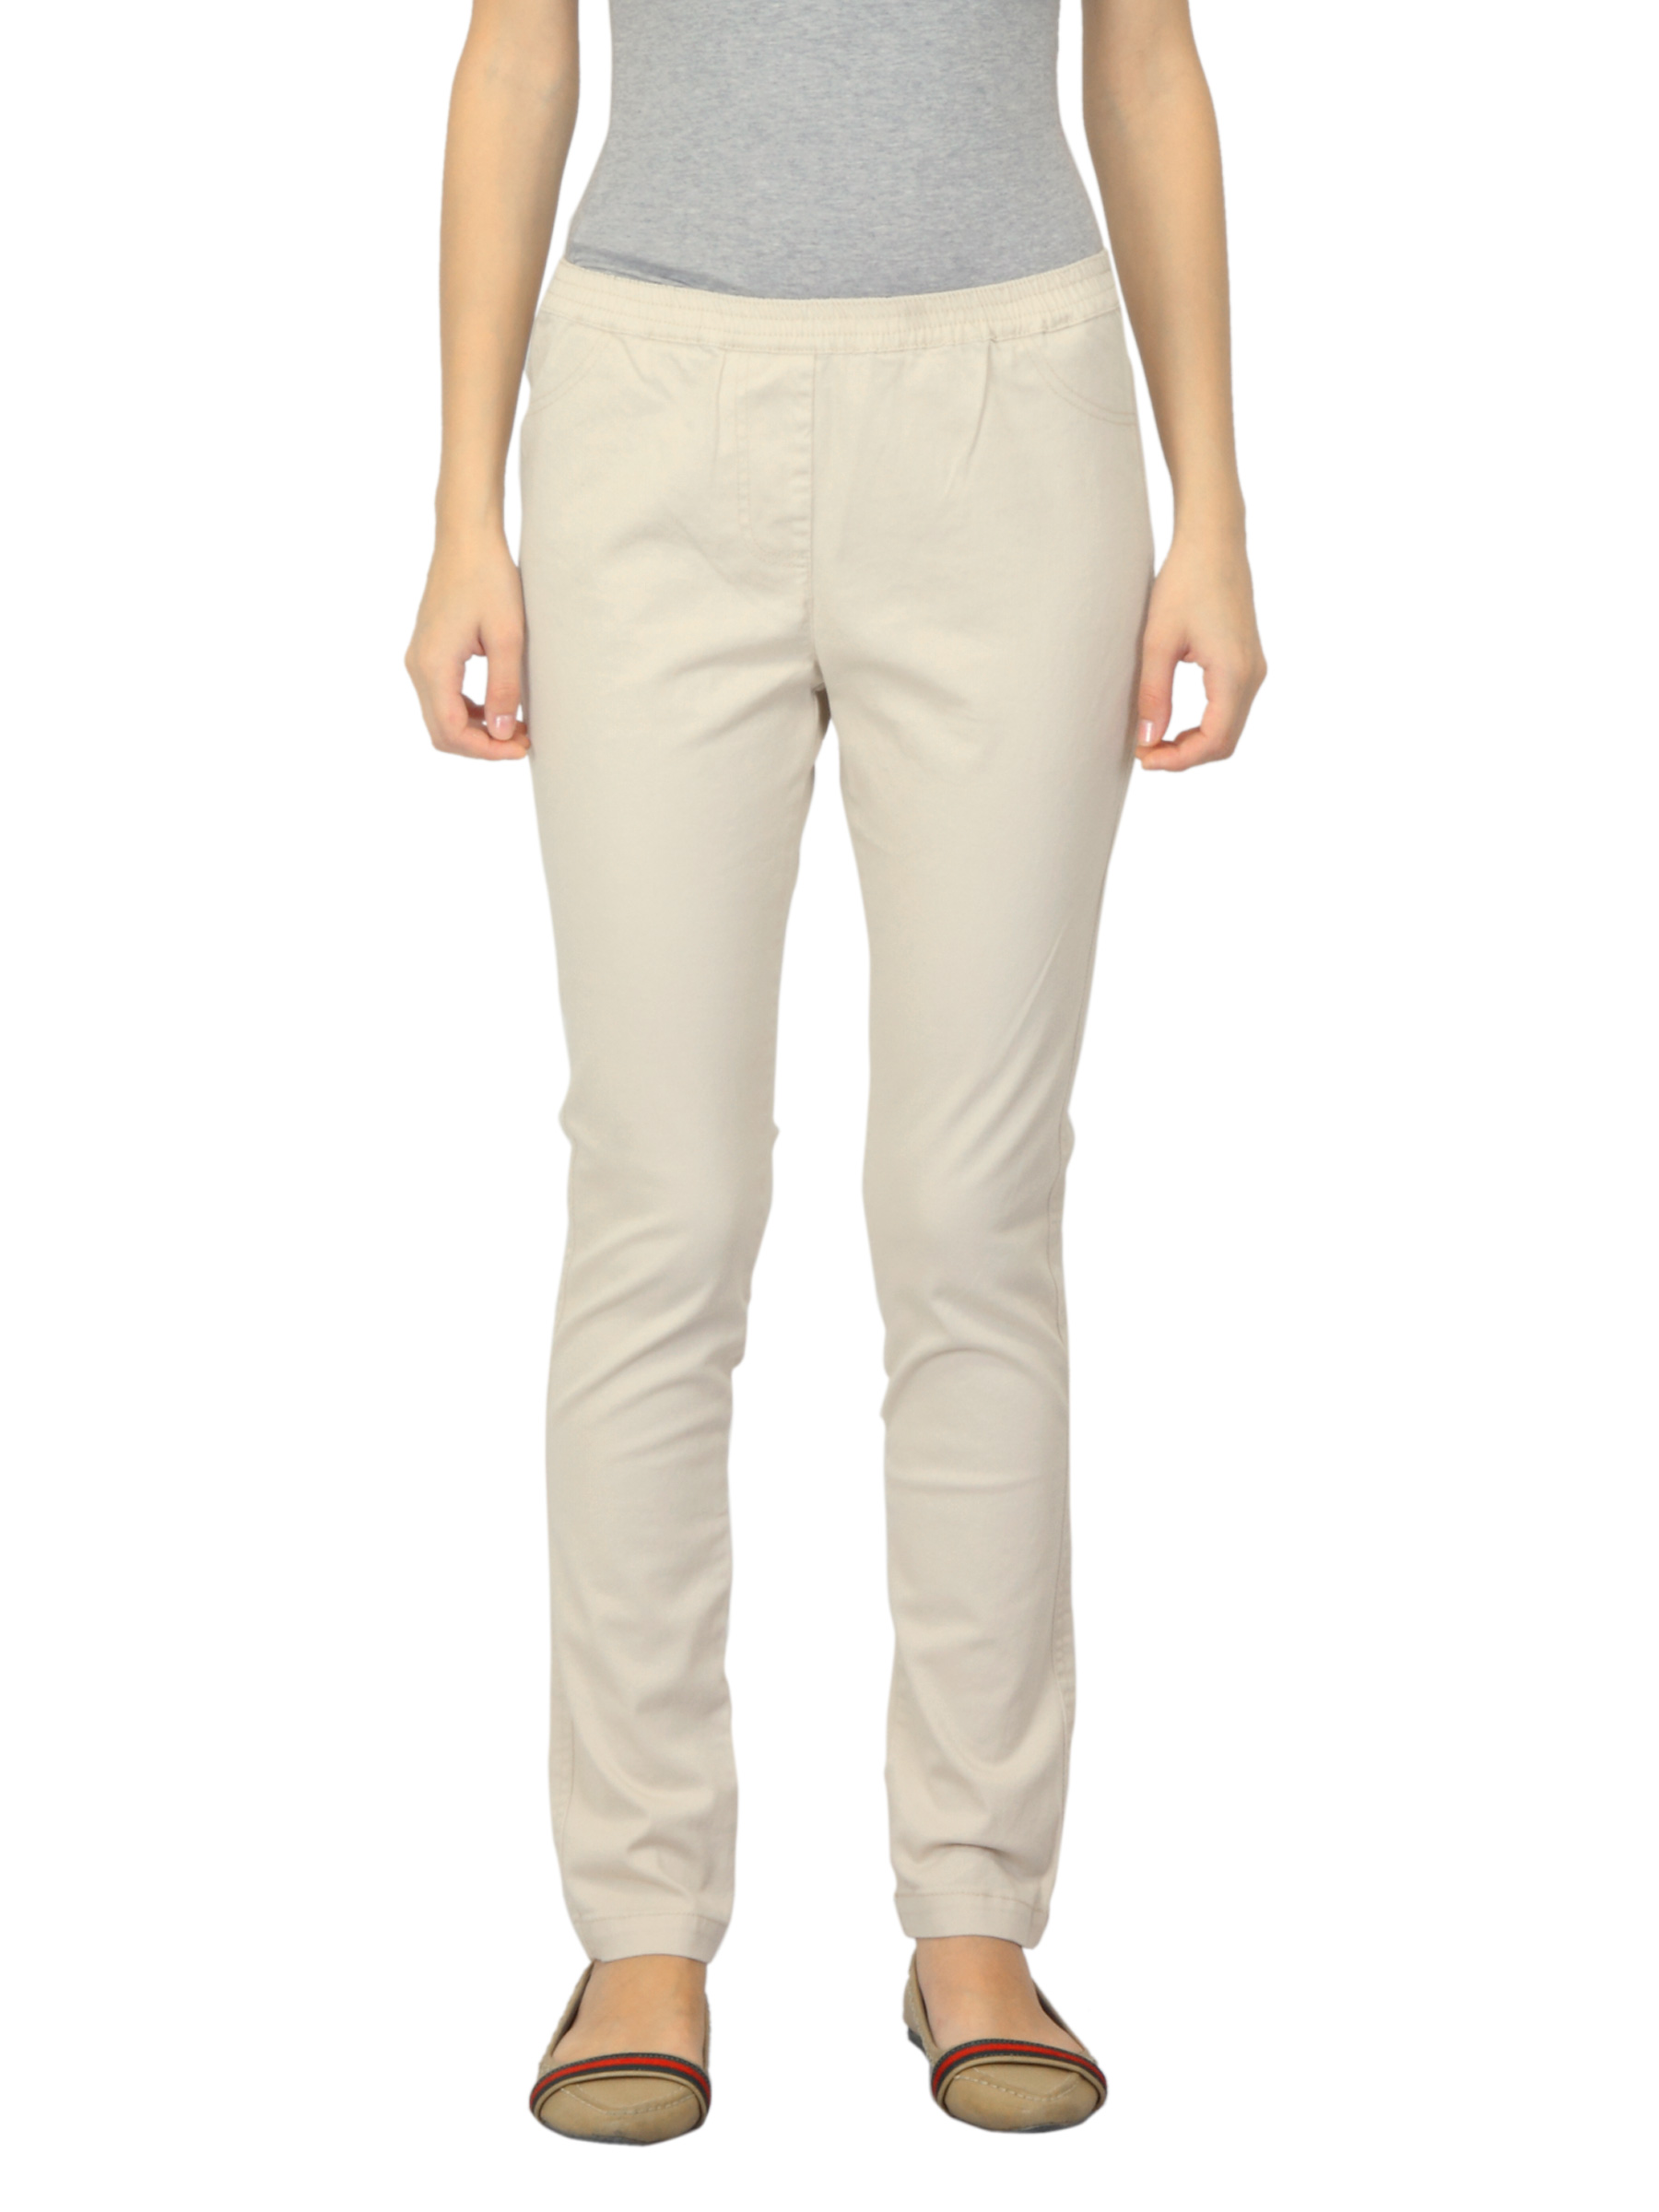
Scullers For Her Beige Trousers
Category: Apparel / Bottomwear / Trousers
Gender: Women
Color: Beige
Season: Summer 2012
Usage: Casual